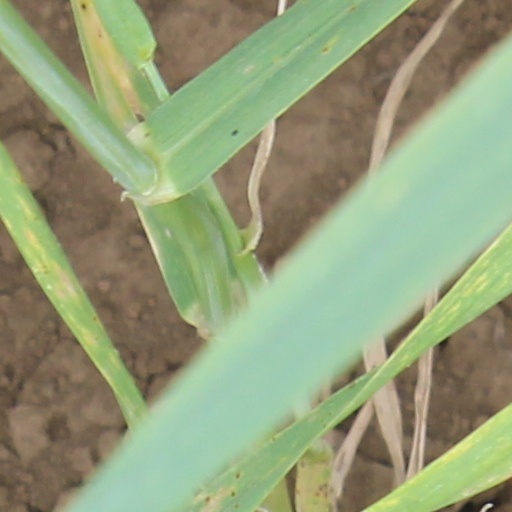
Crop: wheat